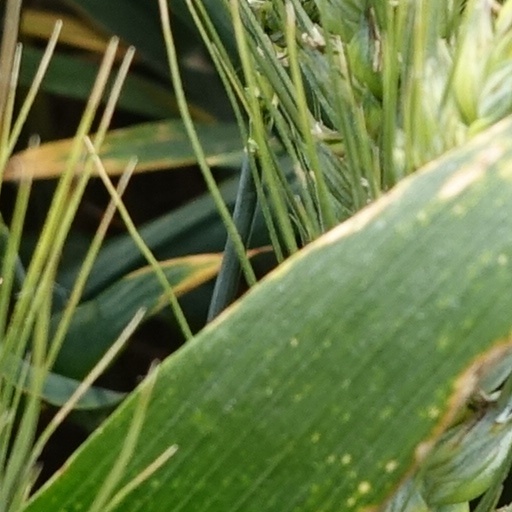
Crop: wheat